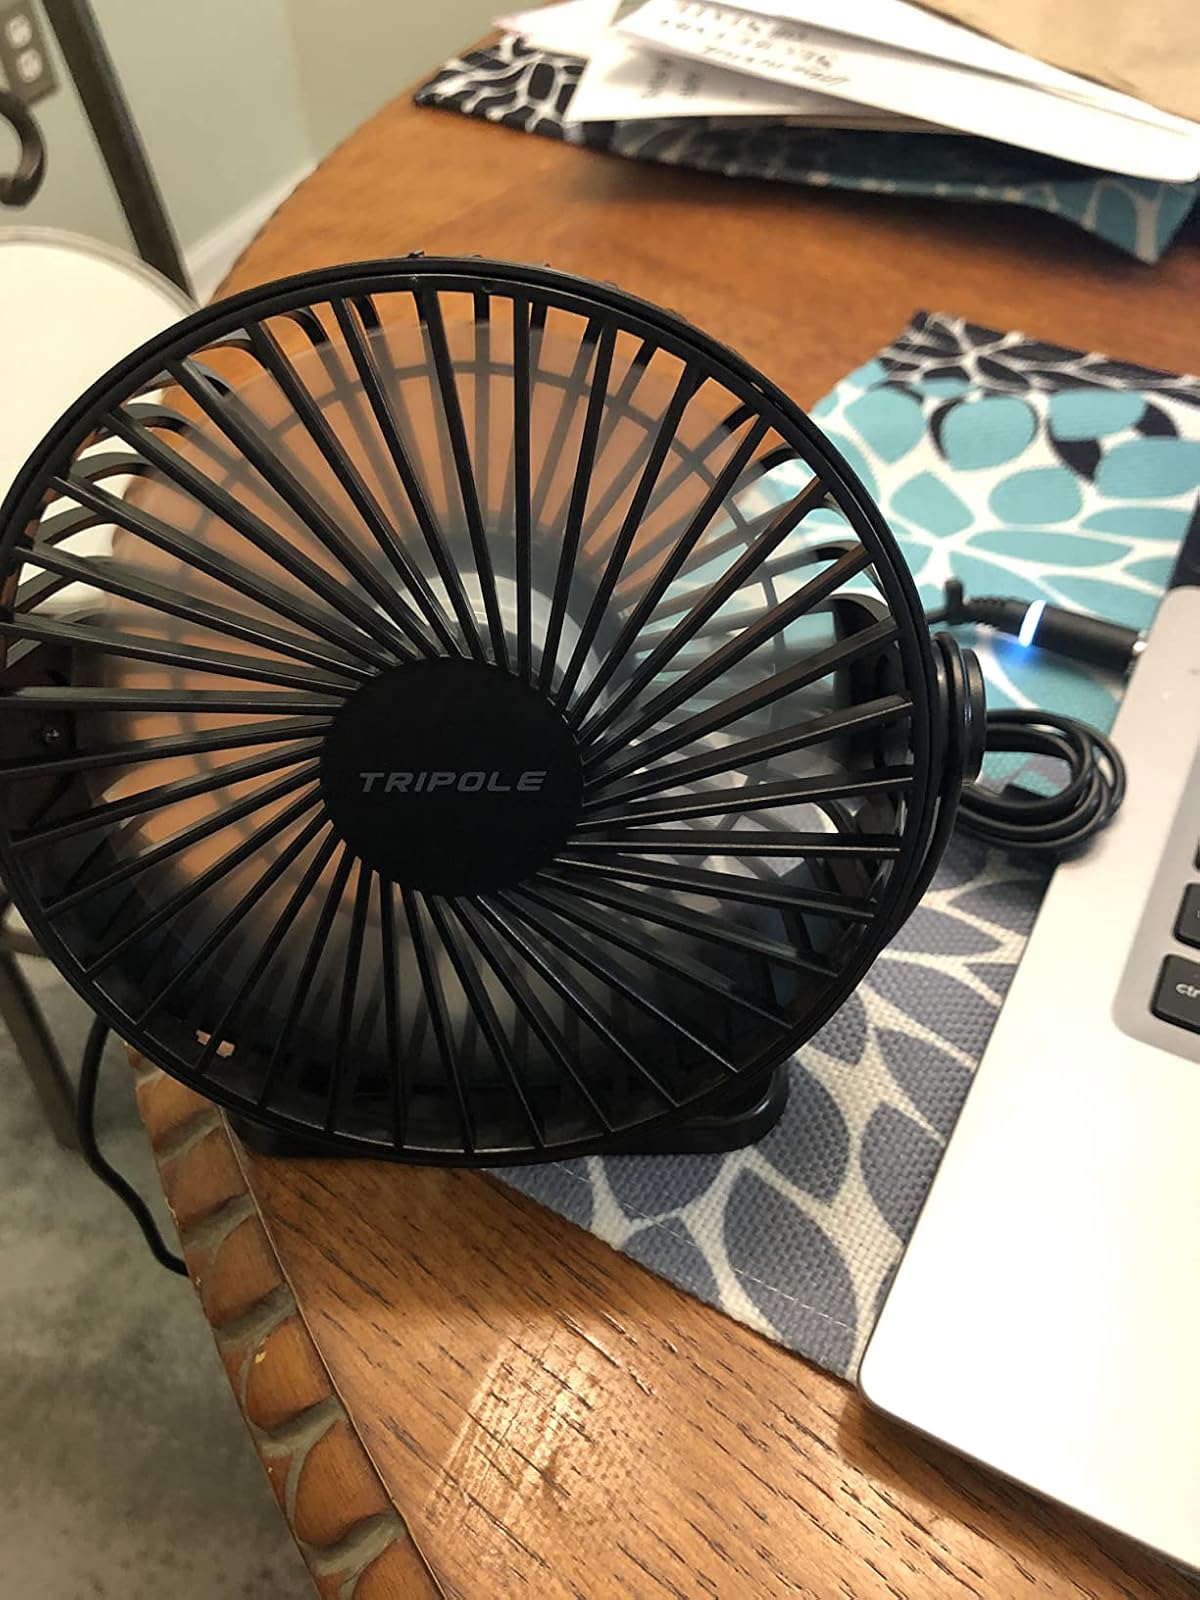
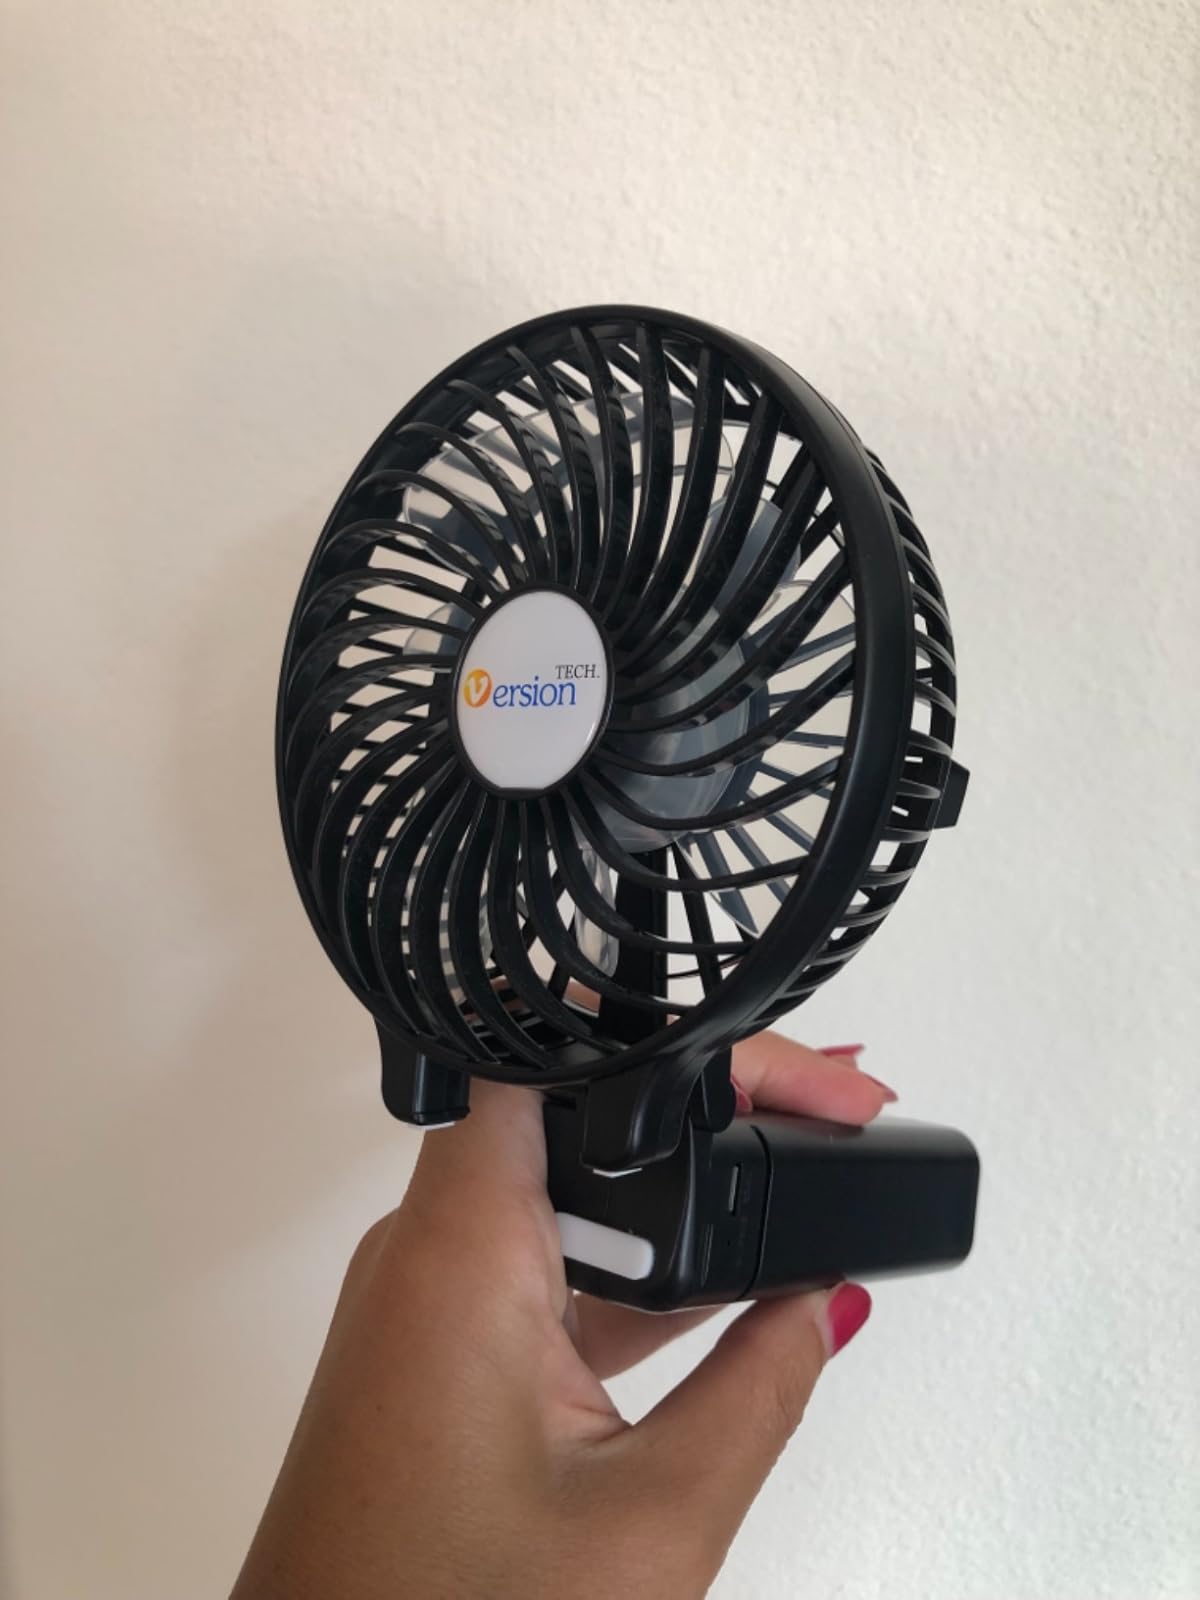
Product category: fan
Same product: no